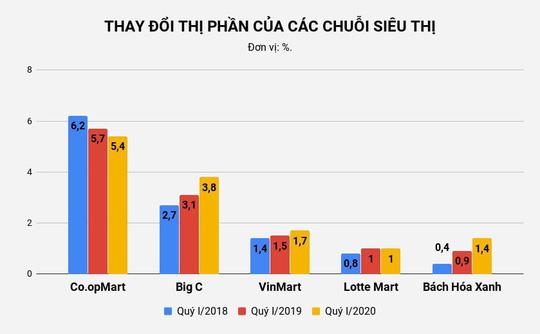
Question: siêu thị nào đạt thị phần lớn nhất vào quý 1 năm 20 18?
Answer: siêu thị co. opmart đạt thị phần lớn nhất